National Highway 127 (India)

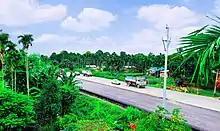
New Gatanga Highway

New Gatanga is a Town of Nagaon District. New Gatanga Located New Gatanga Highway. New Gatanga old name is Gotonga. National Highway 127 (New Gatanga Highway) & Kolong River Passes through the center of New Gatanga Village. New Gatanga Famous for newly established New Gatanga Engineering College (Nagaon Engineering College). New Gatanga Culturally famous for Gatanga Temple Naam Kirtan Festival & Shitala Puja & Mela. New Gatanga also Known as Temple City. New Gatanga famous Building Landmark is Gatanga Shopping Complex- Building it's also located near New Gatanga Highway. New Gatanga Total Population is more than 3000. New Gatanga is Now Developed Industries, Educational Sectors, Highway Connectivity & more. New Gatanga also have many fisheries like Gatanga Beel, Gatanga Fisheries Point, Gatanga-Kuthani Beel etc.